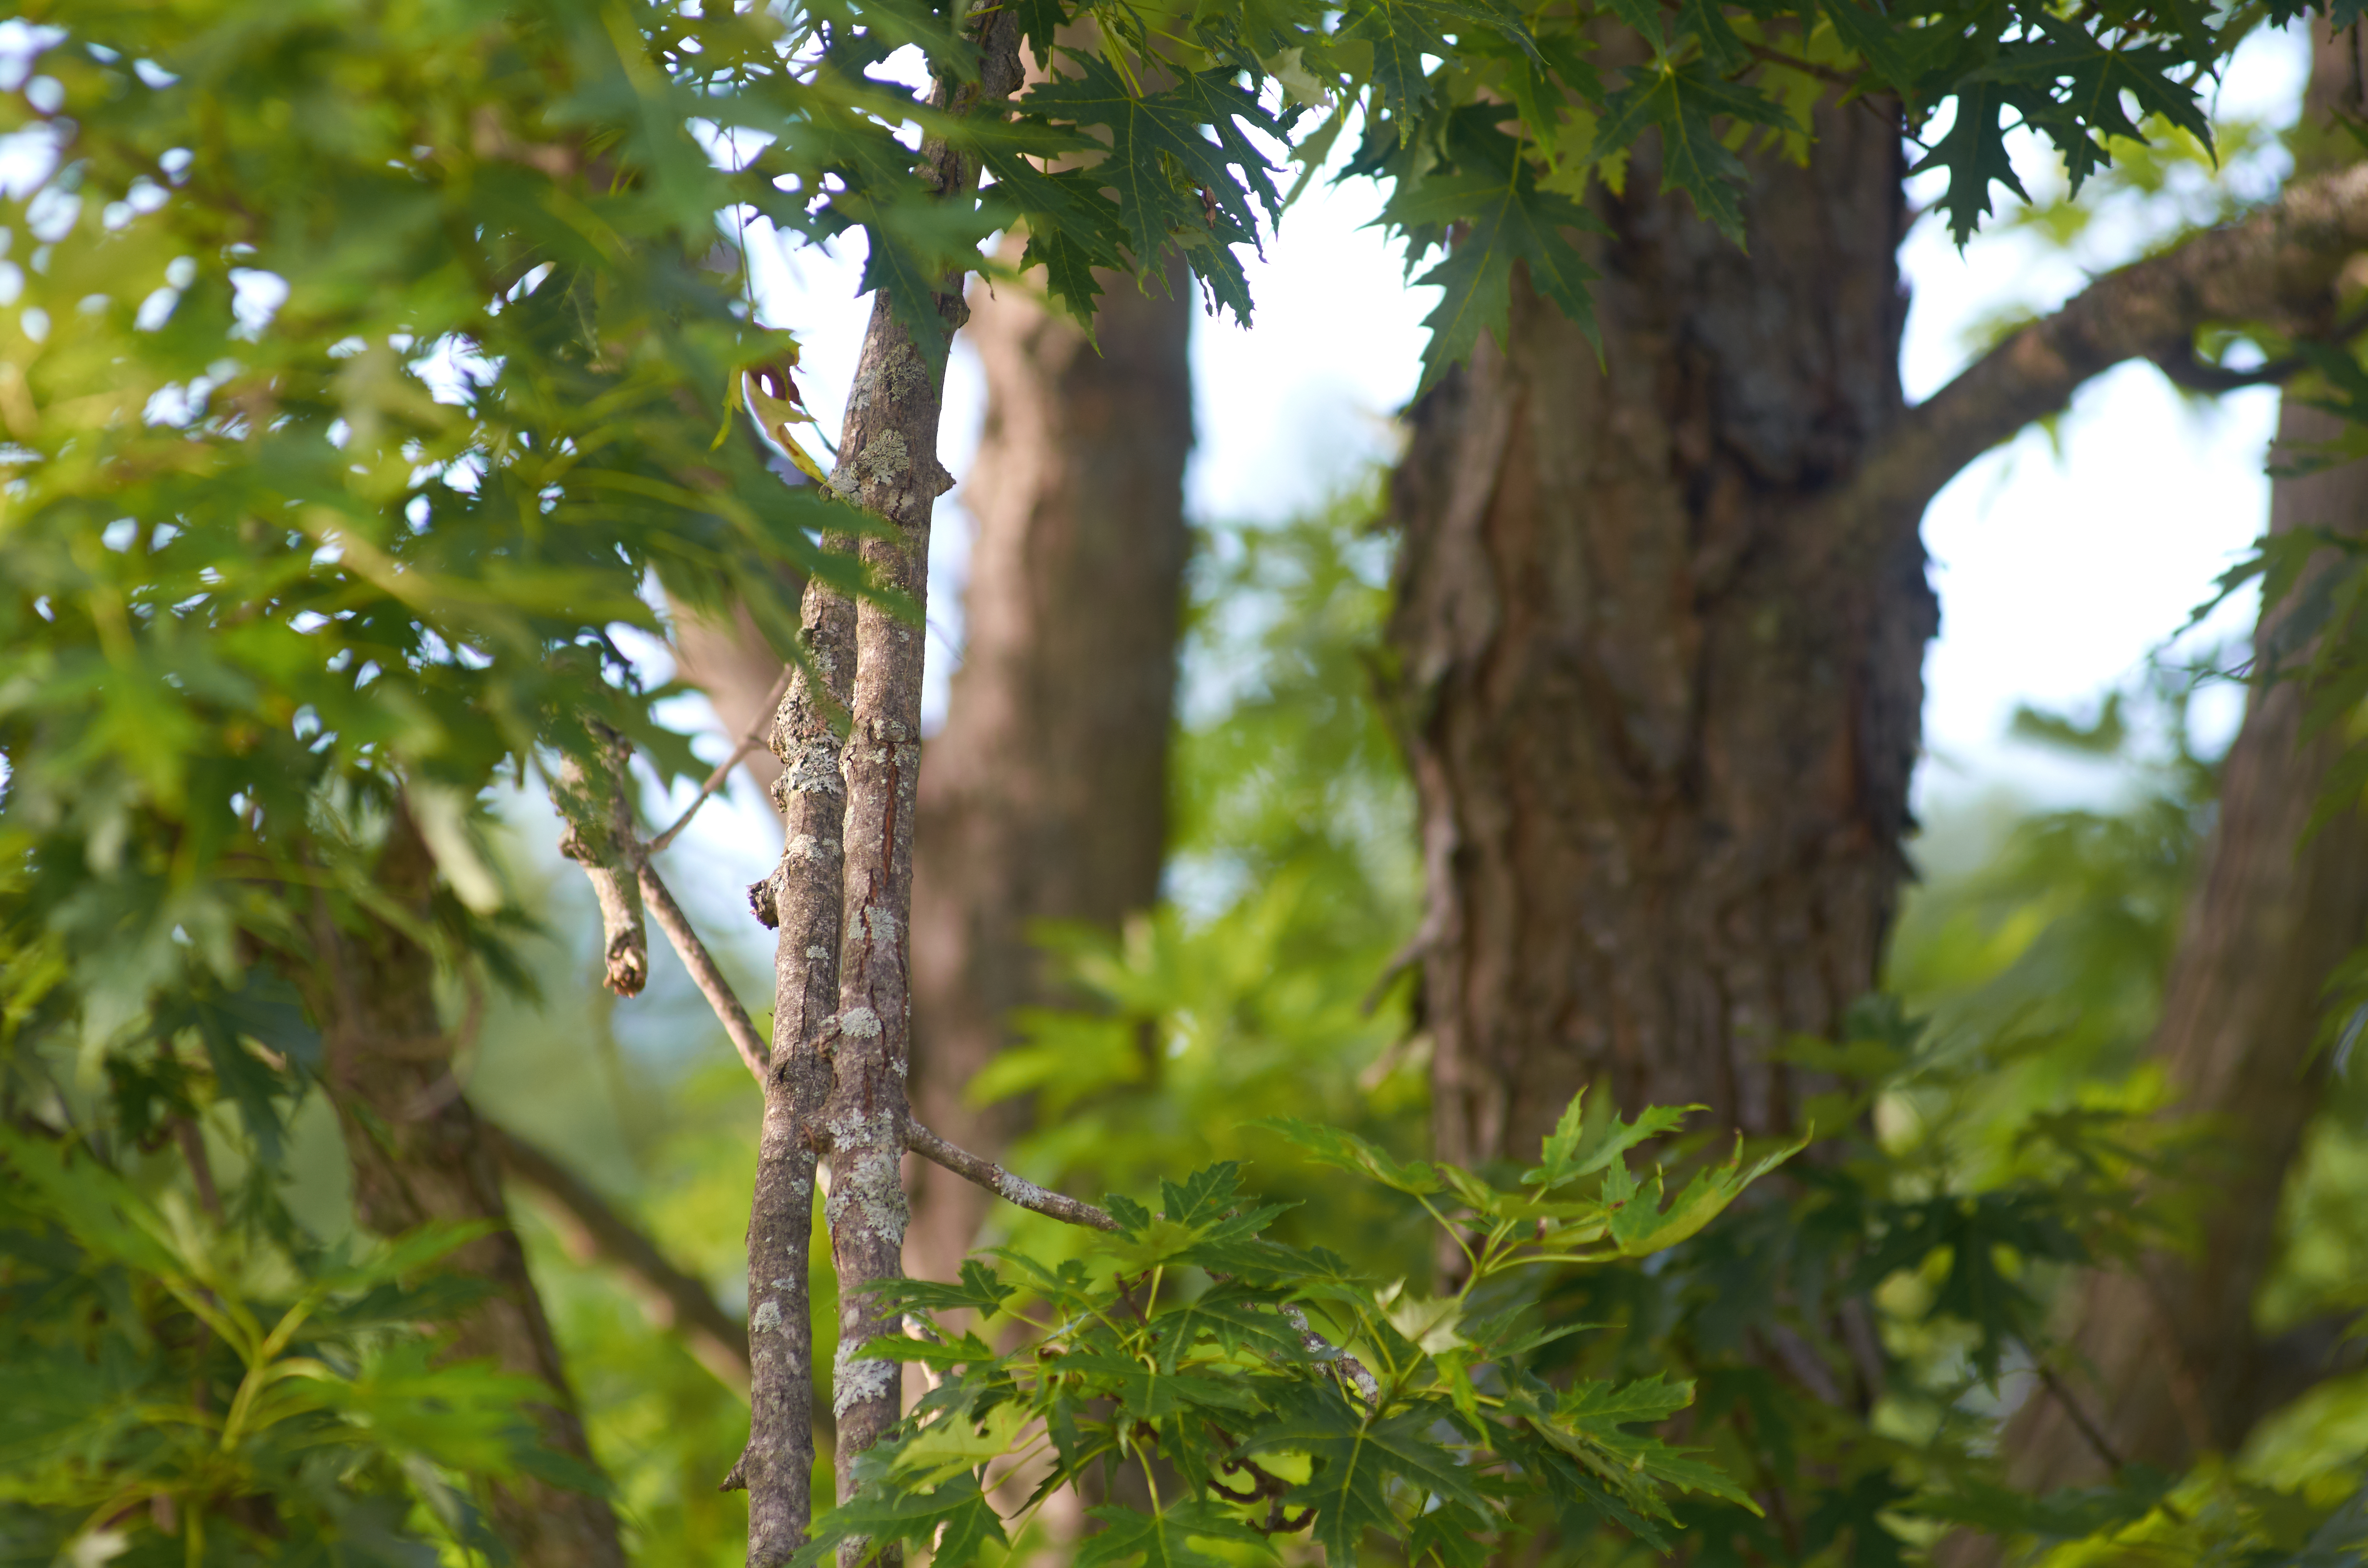
branch, leaf, twig, woody plant, forest, terrestrial plant, biome, jungle, Northern hardwood forest, plant stem, woodland, temperate broadleaf and mixed forest, birch family, valdivian temperate rain forest, old growth forest